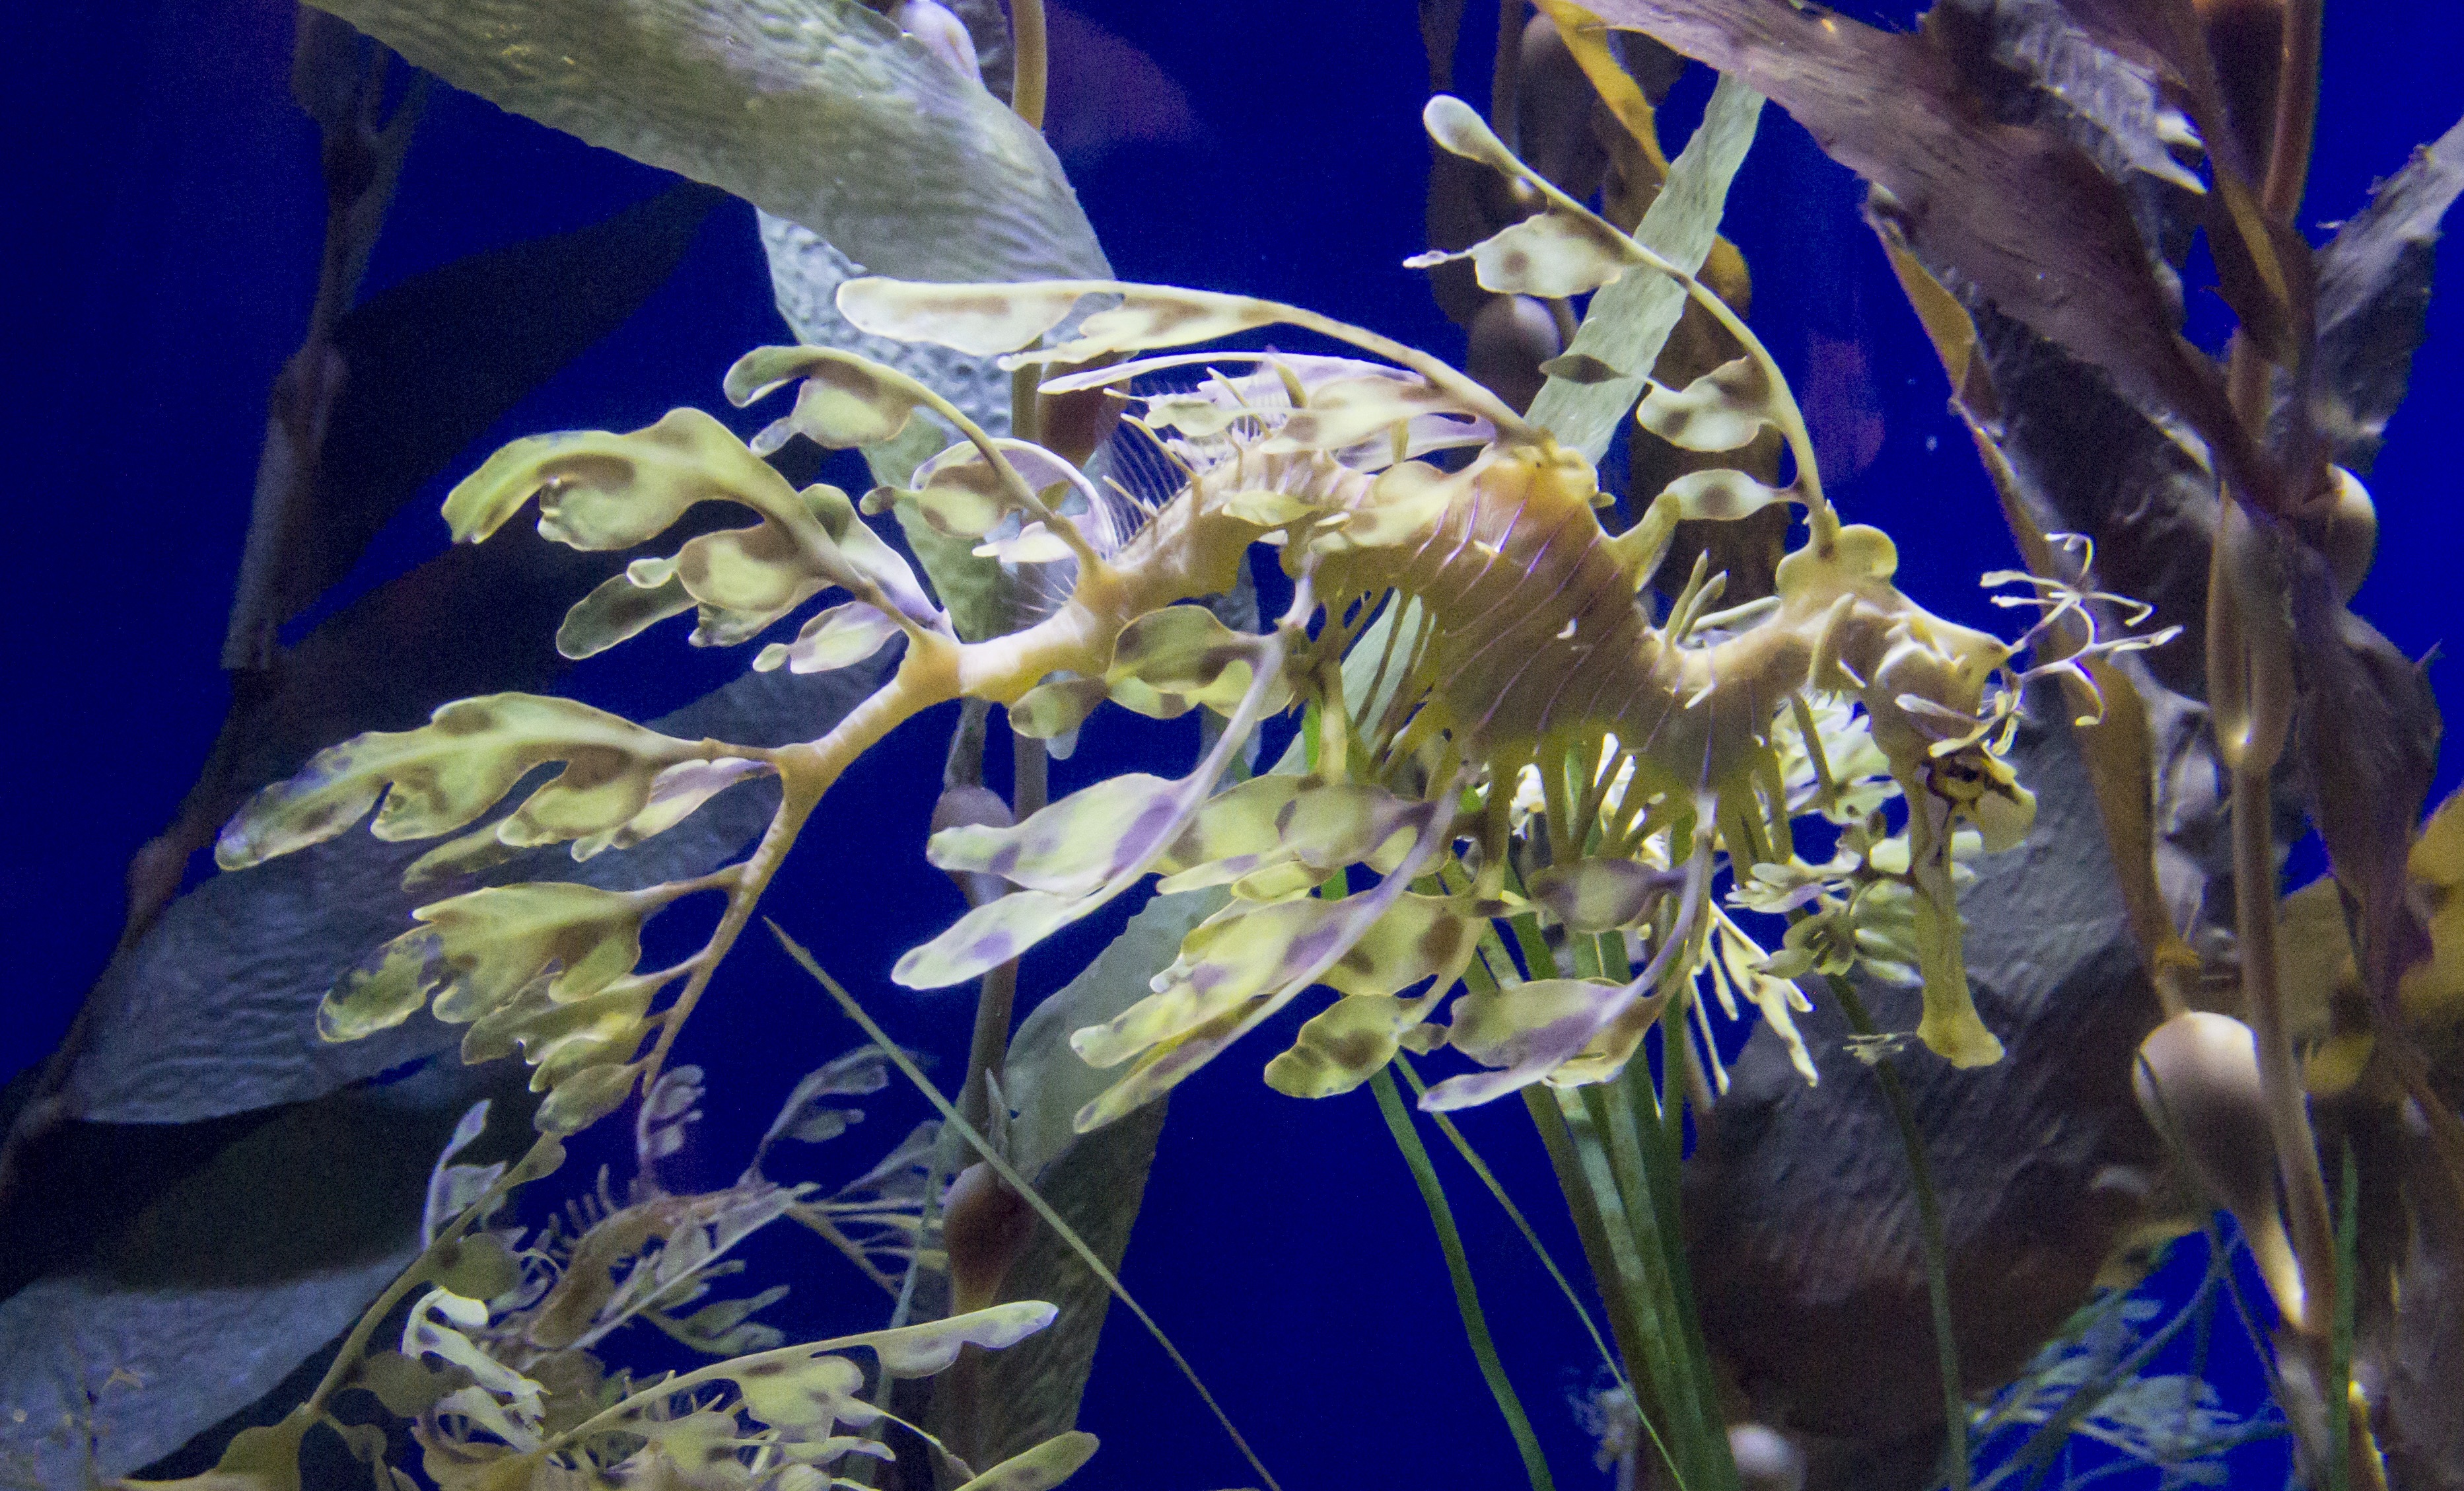
sea, water, nature, ocean, animal, underwater, color, biology, blue, fish, reef, aquarium, marine, seahorse, sea horse, marine biology, deep sea fish, freshwater aquarium